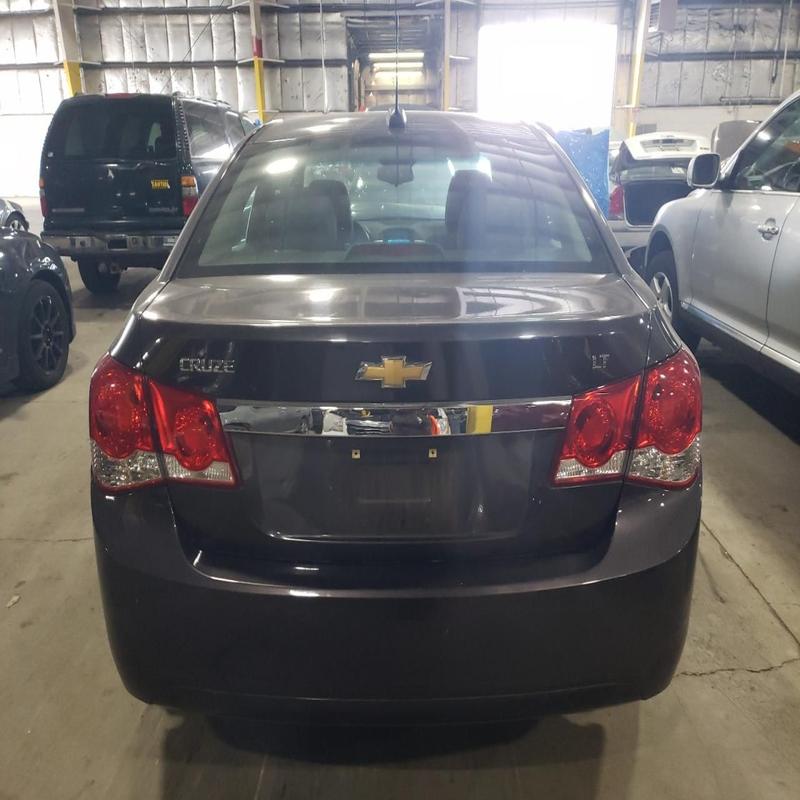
Aucun dommage détecté.
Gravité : aucun